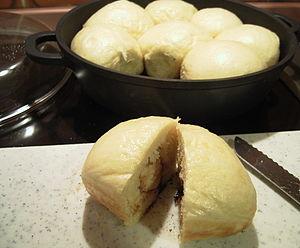
Une Dampfnudel est un petit pain blanc ou pain au lait gonflé à la vapeur, consommé comme un repas ou en dessert.